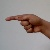
The image shows a hand gesture representing the letter 'G' in Indian Sign Language.